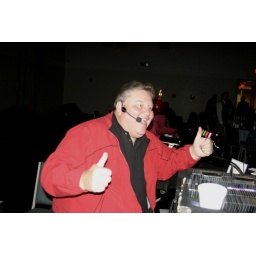
DJ Bob is a happy boy here in his cool red shirt.